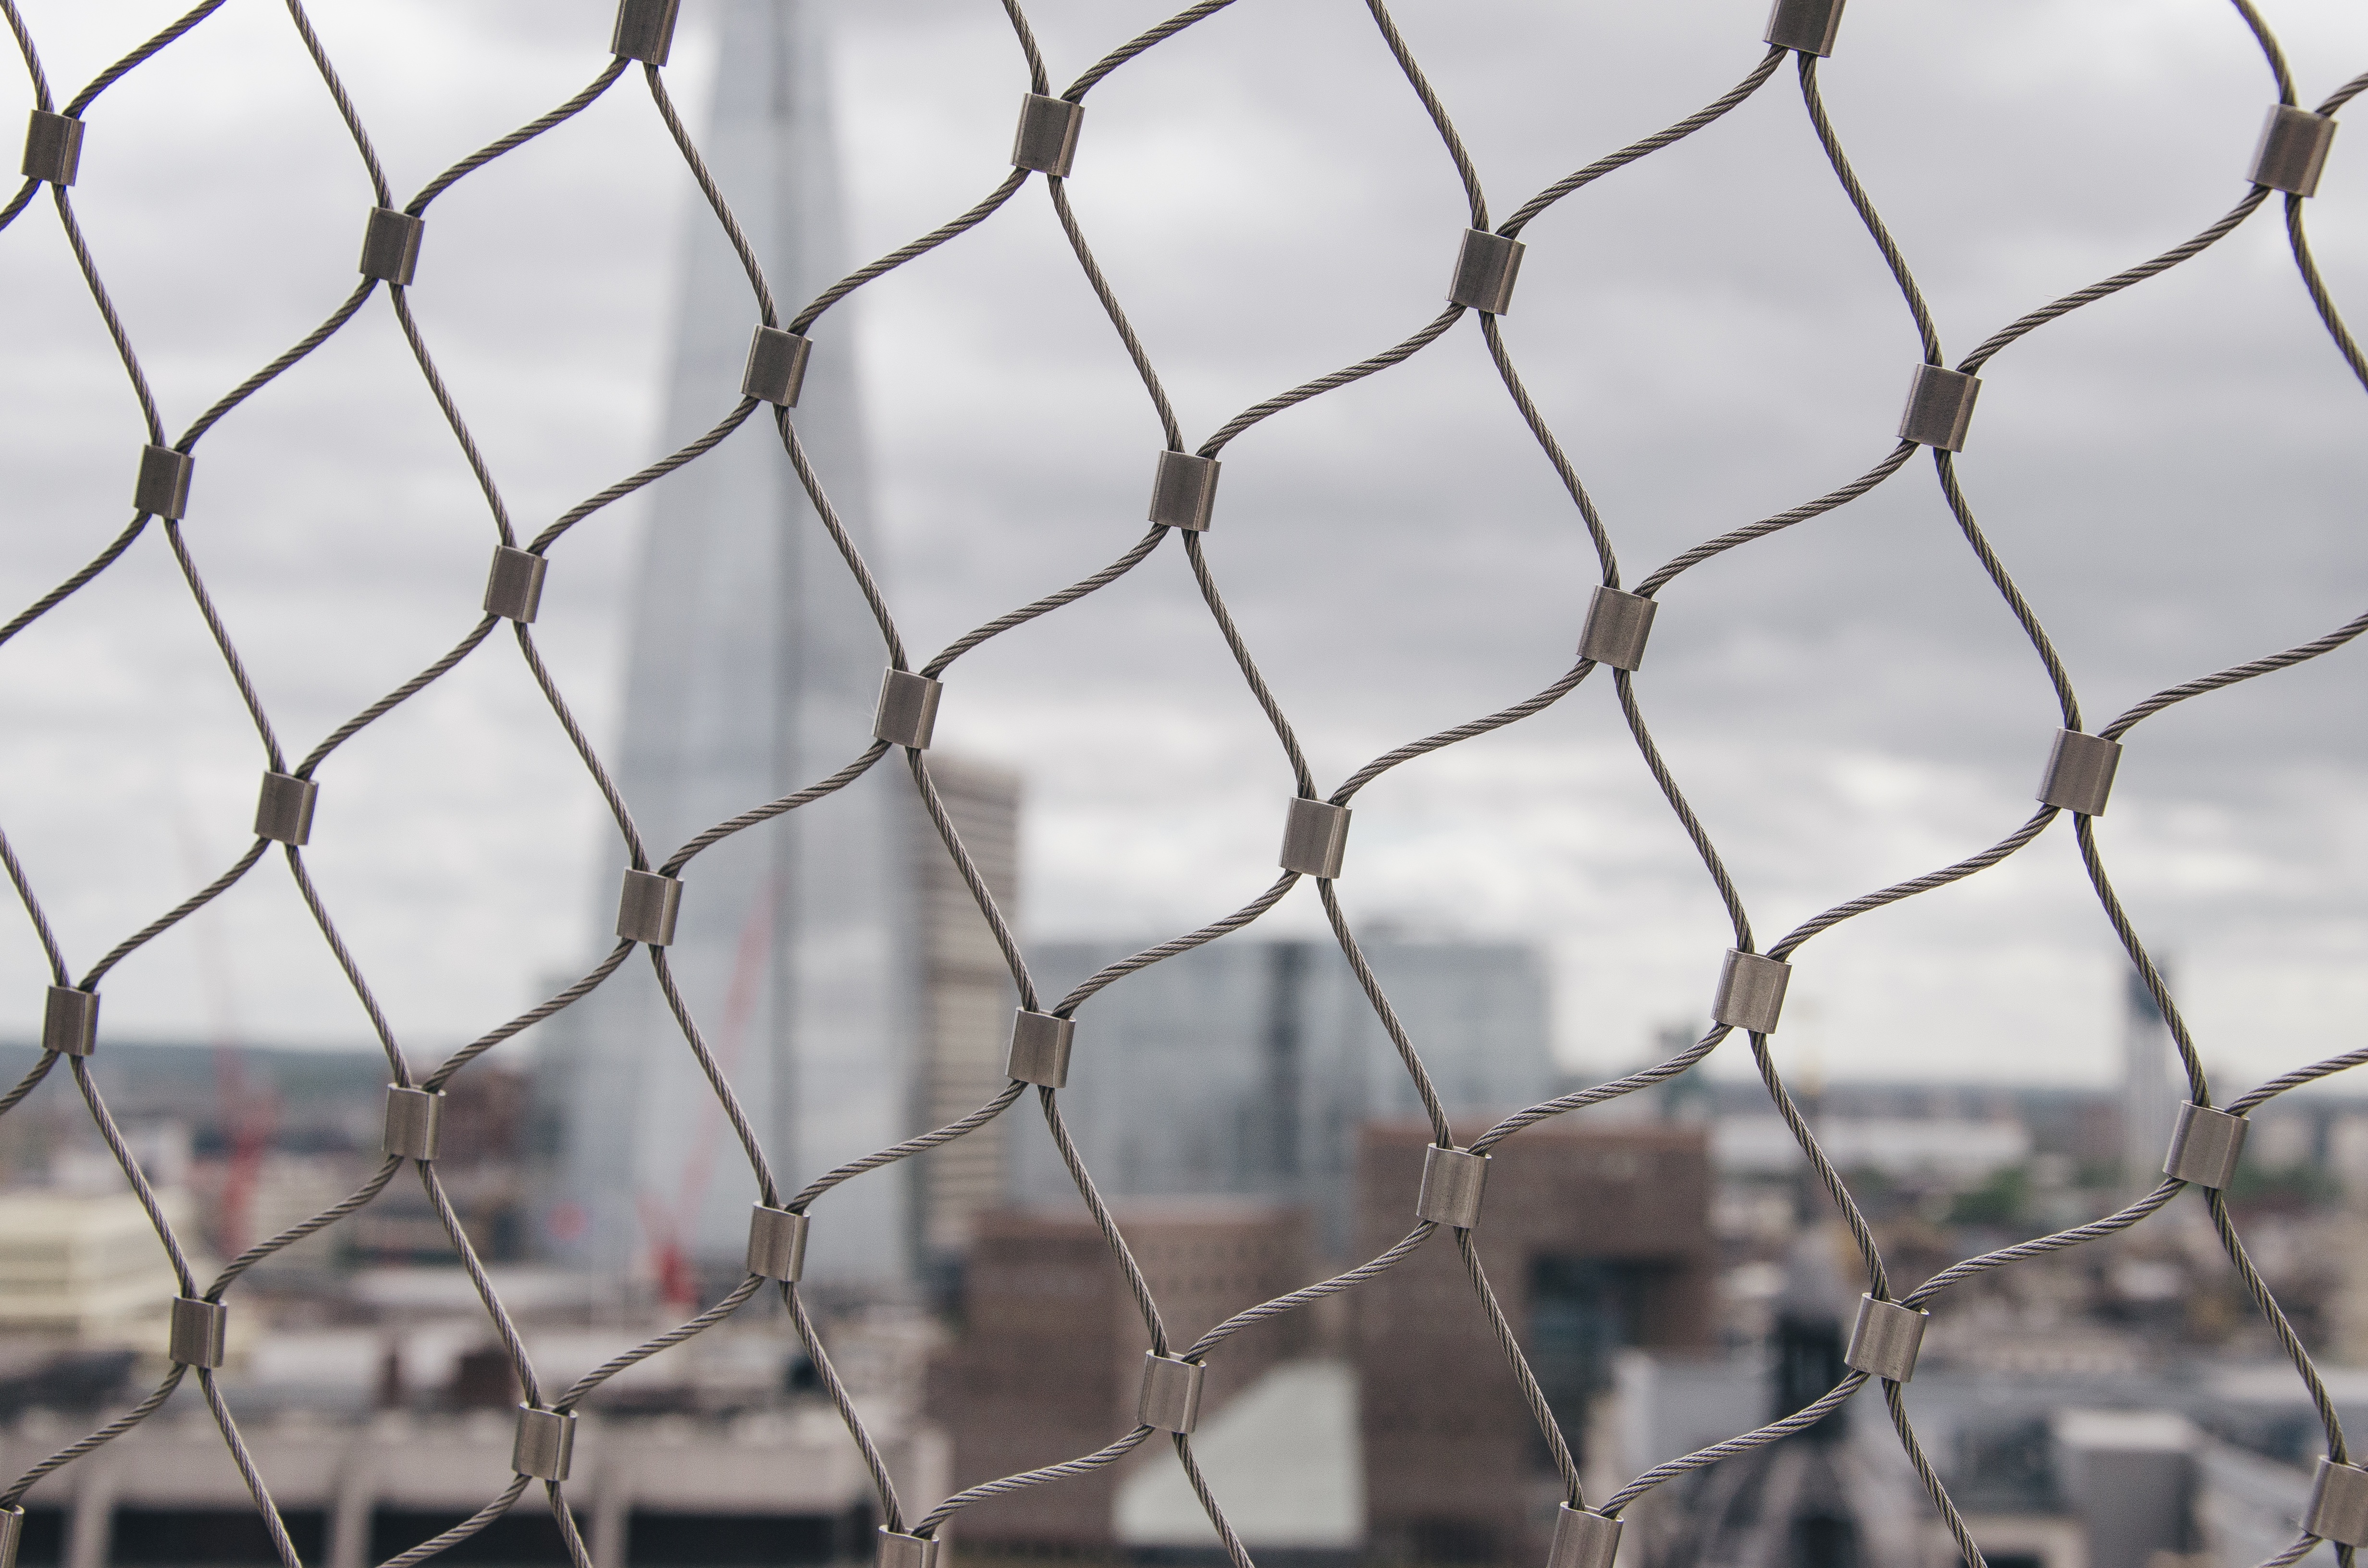
branch, fence, skyline, urban, line, material, net, wires, outdoor structure, chain link fencing, wire fencing, home fencing